Alice Dahl

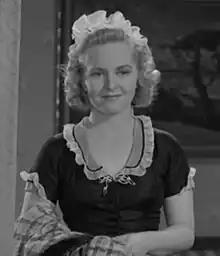
Dahl in "Invisible Ghost" (1941)

Theresa "Terry" Norberg (January 7, 1913 – May 8, 1977), later known as Alice Dahl, was an American film and stage actress. She had roles, including as the female lead, in Western B movies. She later went by the stage name Terry Walker.